Saint George's Day in Catalonia

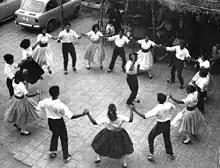
Sardana on April 23, 1970, in Barcelona

In 1931, five years after the establishment of the Day of the Book, the event was moved from October 7 to April 23 at the request of booksellers to coincide with the anniversaries of the deaths of Cervantes and Shakespeare. The day quickly grew in popularity because it also coincided with St. Jordi's Day and the Rose Festival, which had been celebrated for hundreds of years.